Janet World Tour

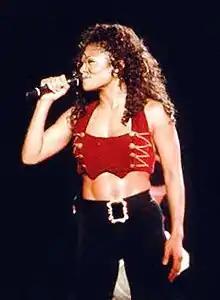
Jackson performing on the tour.

Prior to the tour's launch, the "Los Angeles Sentinel" commented on the anticipation surrounding Jackson's return, stating: "Her first-ever concert tour in 1990 was the most successful premiere tour by any artist in pop music history. And now, amid great anticipation, Janet Jackson is set to return to the concert trail with her world tour in connection with her already triple platinum-plus 'janet' album ... The tour promises to be an innovative feast of sight and sound, a theatrical experience with spectacular choreography, staging and lighting." Lenny Stoute in the "Toronto Star" gave a positive review to her performance at the SkyDome in Toronto, Ontario, Canada, stating that "as she'd done with the tour opener in Cincinnati Wednesday, it was a superb production that came with an emotional subtext." Commenting on the highly athletic and sexually provocative performances of such songs as "If", "What Have You Done for Me Lately" and "Nasty", he states: "This pelvic-thrusting, butt-wiggling, lip-licking high-energy temptress is a long way from the cute 'n' chubby girl next door of her previous Rhythm Nation tour. And she came equipped with the tough dance moves, firm muscles and seven costume changes to emphasize the difference."